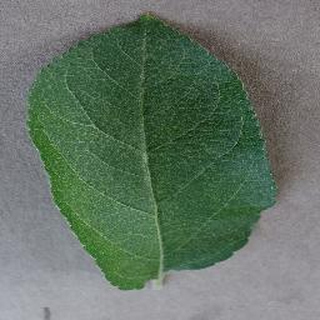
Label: healthy_apple